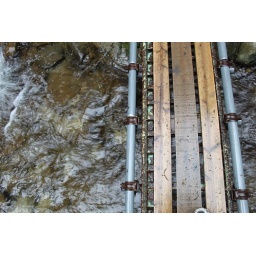
bridge over the little river